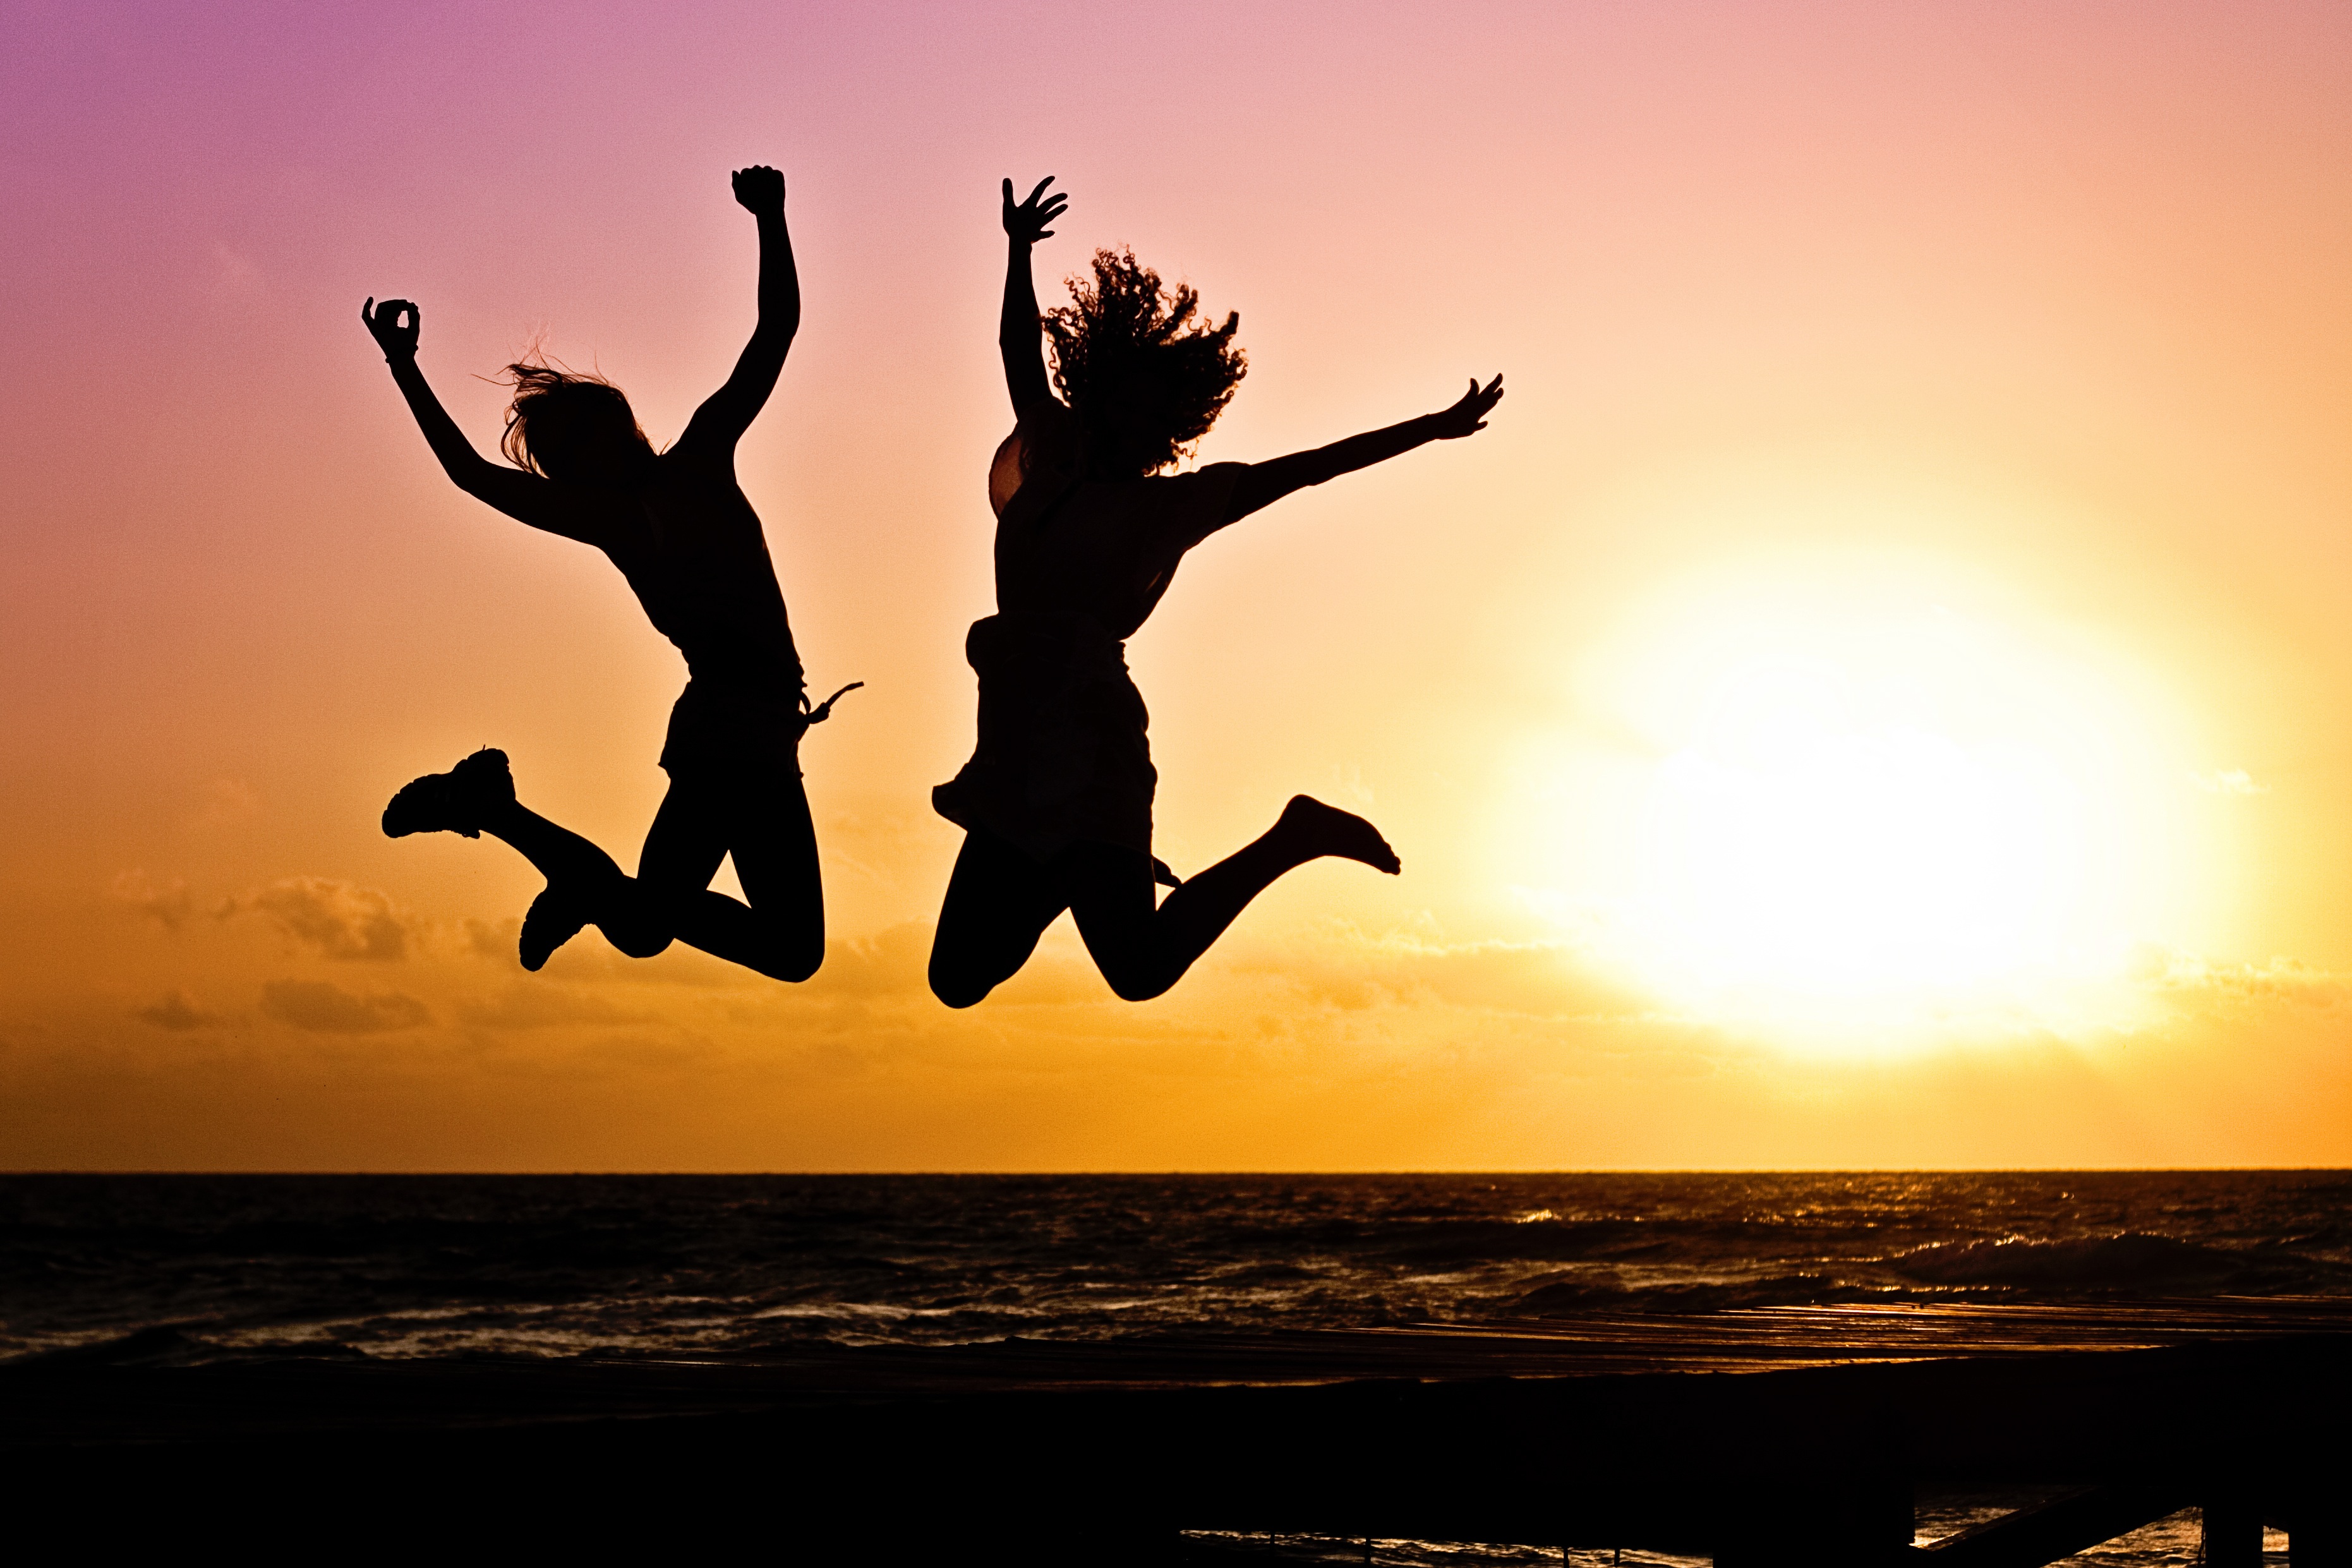
beach, silhouette, people, sunrise, sunset, morning, jump, jumping, seaside, dusk, high, youth, two, freedom, girls, fun, happy, women, joy, silhouettes, active, public domain images